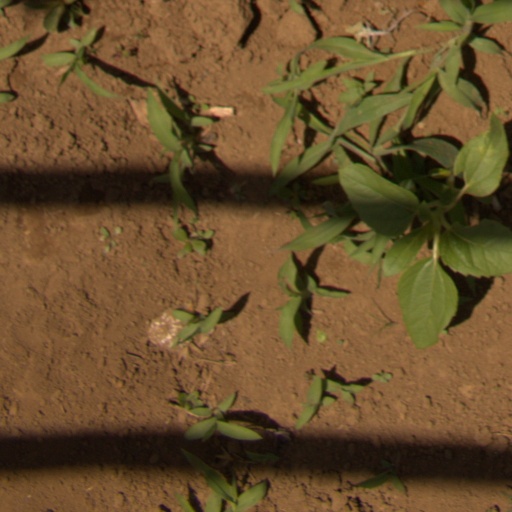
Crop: Jerusalem artichoke